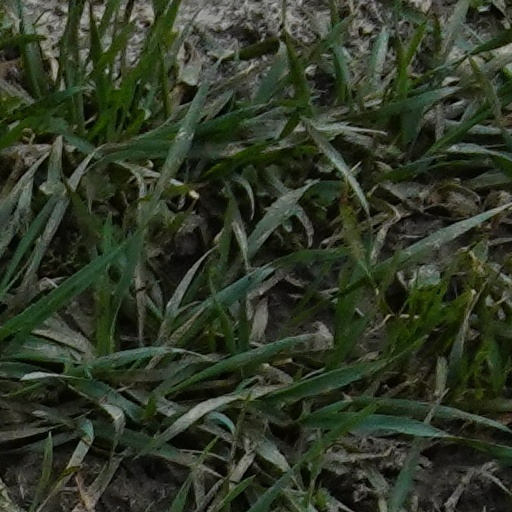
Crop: wheat